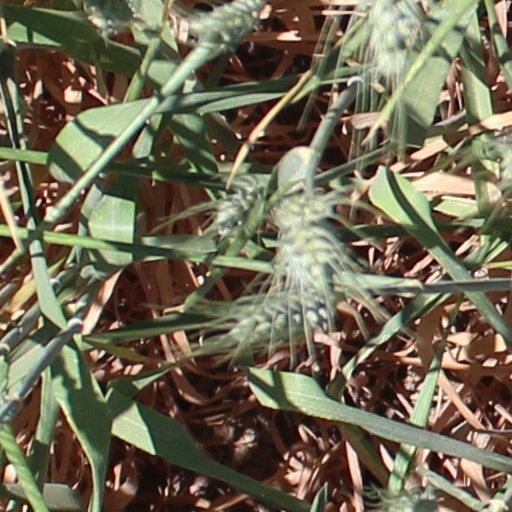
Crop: wheat